High Speed Packet Access

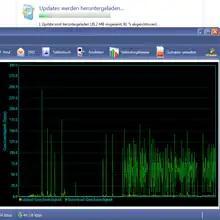
GPRS-speed in a HSDPA plan

, 250 HSDPA networks had commercially launched mobile broadband services in 109 countries. 169 HSDPA networks supported 3.6 Mbit/s peak downlink data throughput, and a growing number delivered 21 Mbit/s peak data downlink.